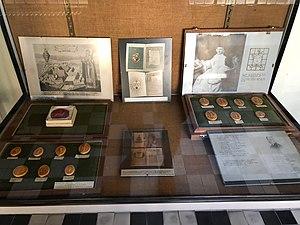
Vitrine du cloître de l'abbaye de la Cambre
L'église Notre-Dame de la Cambre est devenue, depuis 1927, l'église paroissiale Notre-Dame de la Cambre et Saint-Philippe Néri.
Maxime Antoine Carton de Wiart, né le 11 février 1875 à Ixelles et mort à Uccle le 30 janvier 1944, curé de Notre Dame de l'abbaye de la Cambre et Saint-Philippe de Néri, nommé en 1921, aumônier au 1ᵉʳ régiment de Guides, fut l’un des grands artisans de la restauration de l’abbaye de la Cambre durant l’entre-deux-guerres. Il est inhumé dans le préau du cloître de la Cambre en date du 8 février 1944.
Liste exhaustive des abbesses de l'abbaye de la Cambre.